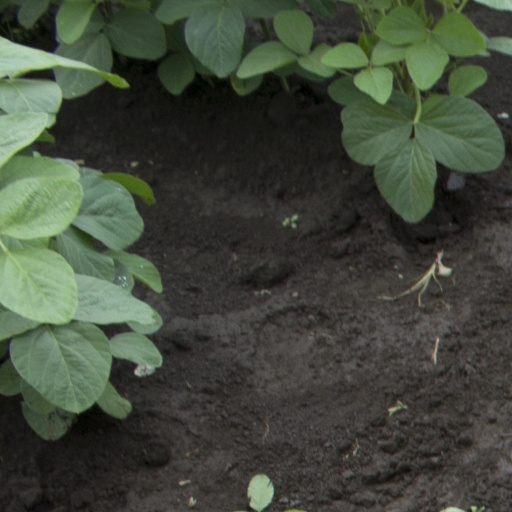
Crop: soybean